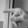
ASL letter: P